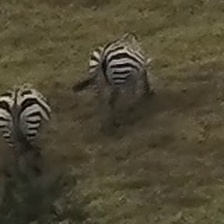
Pose orientation: back